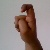
The image shows a hand gesture representing the letter 'X' in Indian Sign Language.